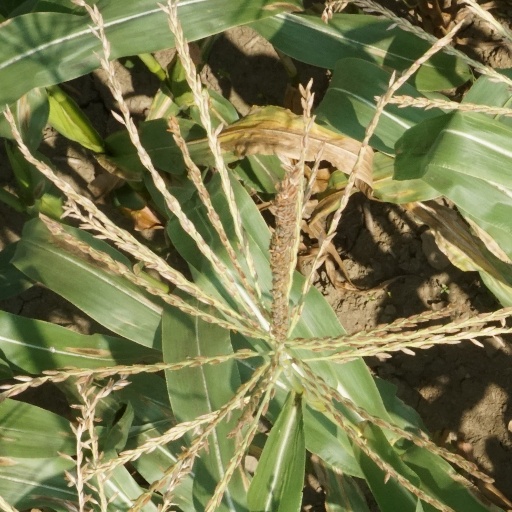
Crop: maize; corn